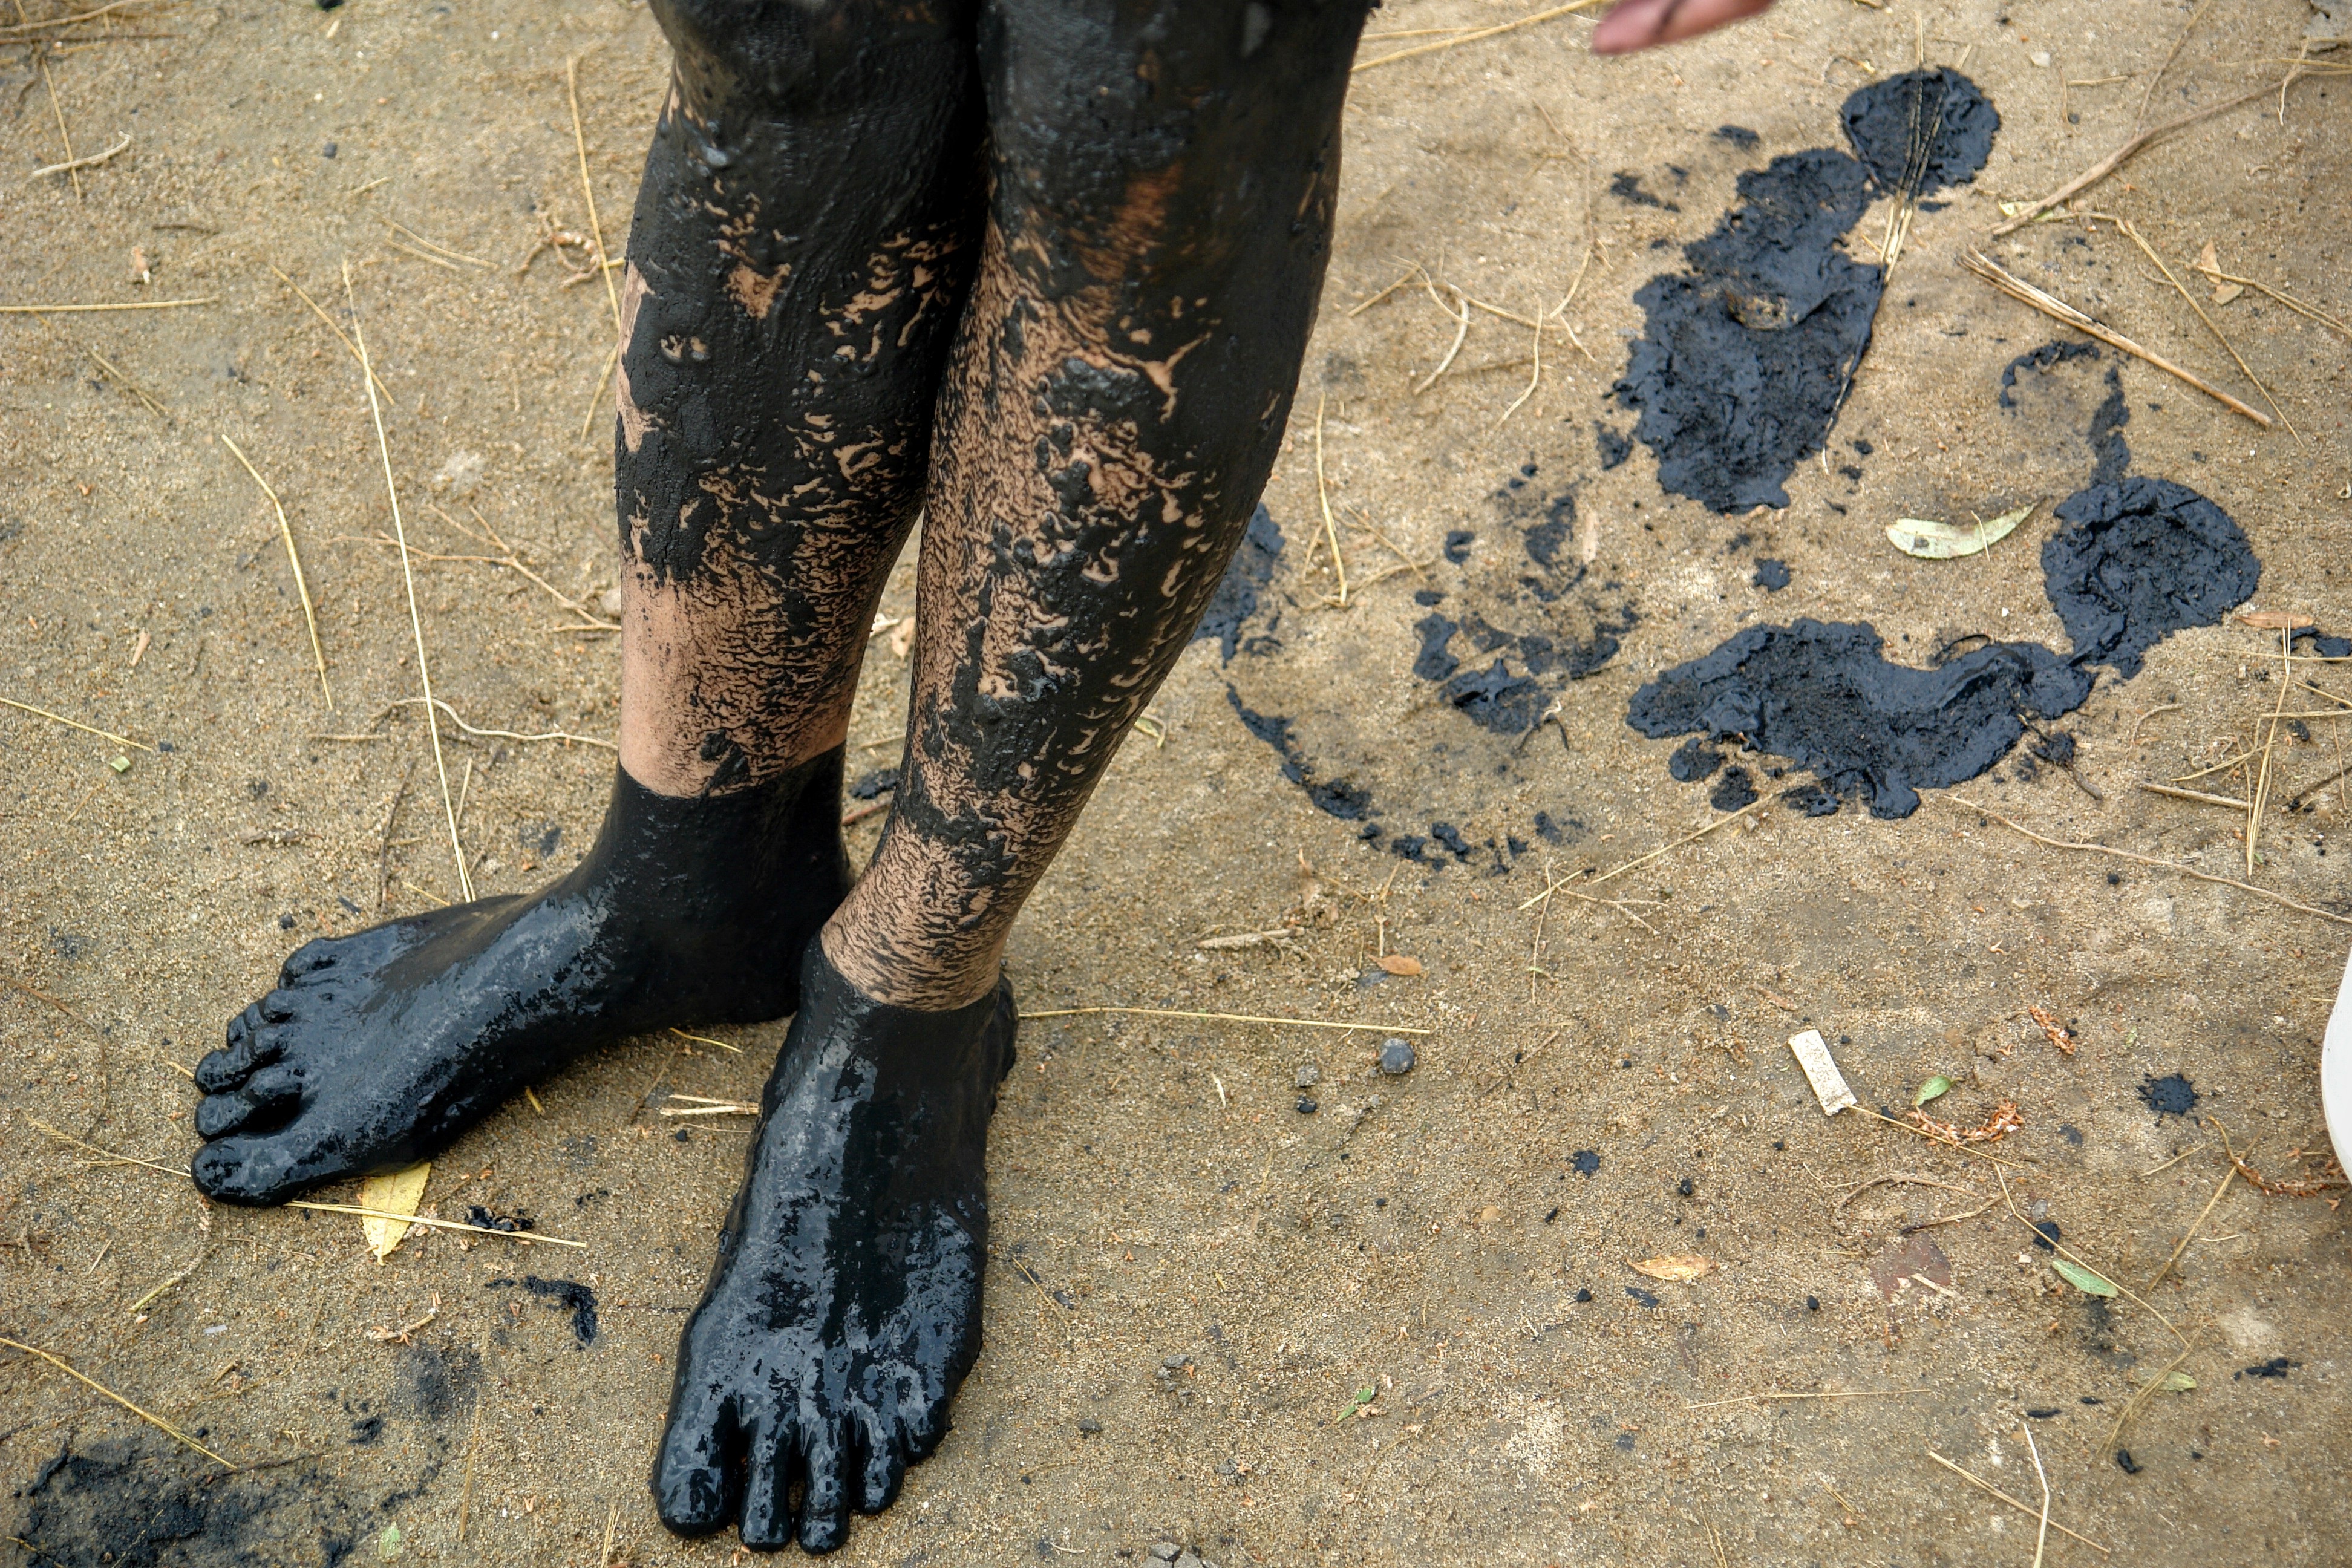
feet, leg, mud, soil, black, close, human body, barefoot, moor, footwear, oil